Ike Clanton

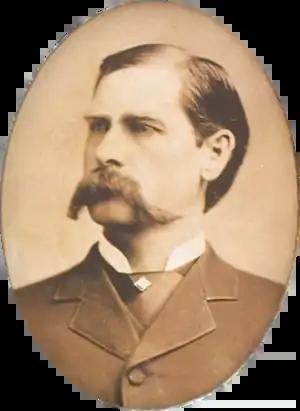
Wyatt Earp

After he was passed over by Johnny Behan for the position of undersheriff, Earp thought he might beat him in the next Cochise County election. He thought catching the March 15, 1881, robbers of the Benson Stage (in which the driver and a passenger were killed) would help him win the sheriff's office. Earp later said that on June 2, 1881, he offered the Wells, Fargo & Co. reward money and more to Clanton if he would provide information leading to the capture or death of the stage robbers. According to Earp, the plan was foiled when the three suspects, Leonard, Head and Crane, were killed in unrelated incidents.